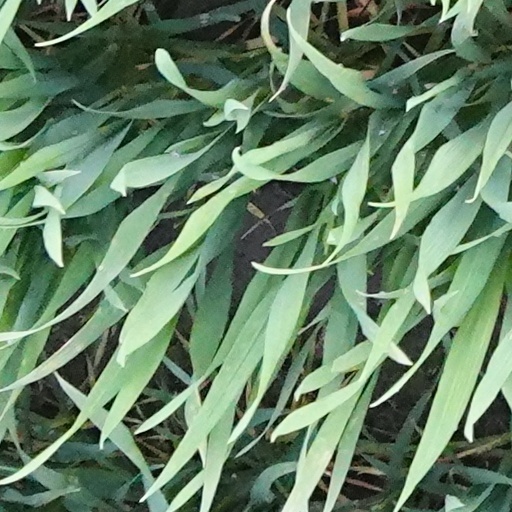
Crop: wheat